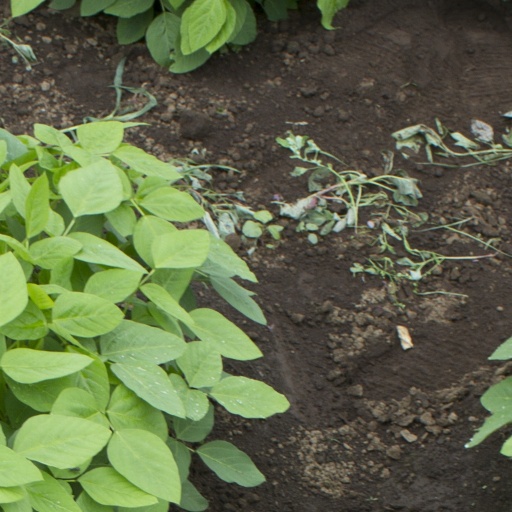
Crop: soybean